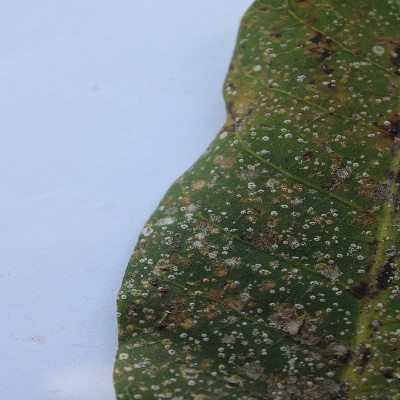
Crop: Cashew
Condition: red rust